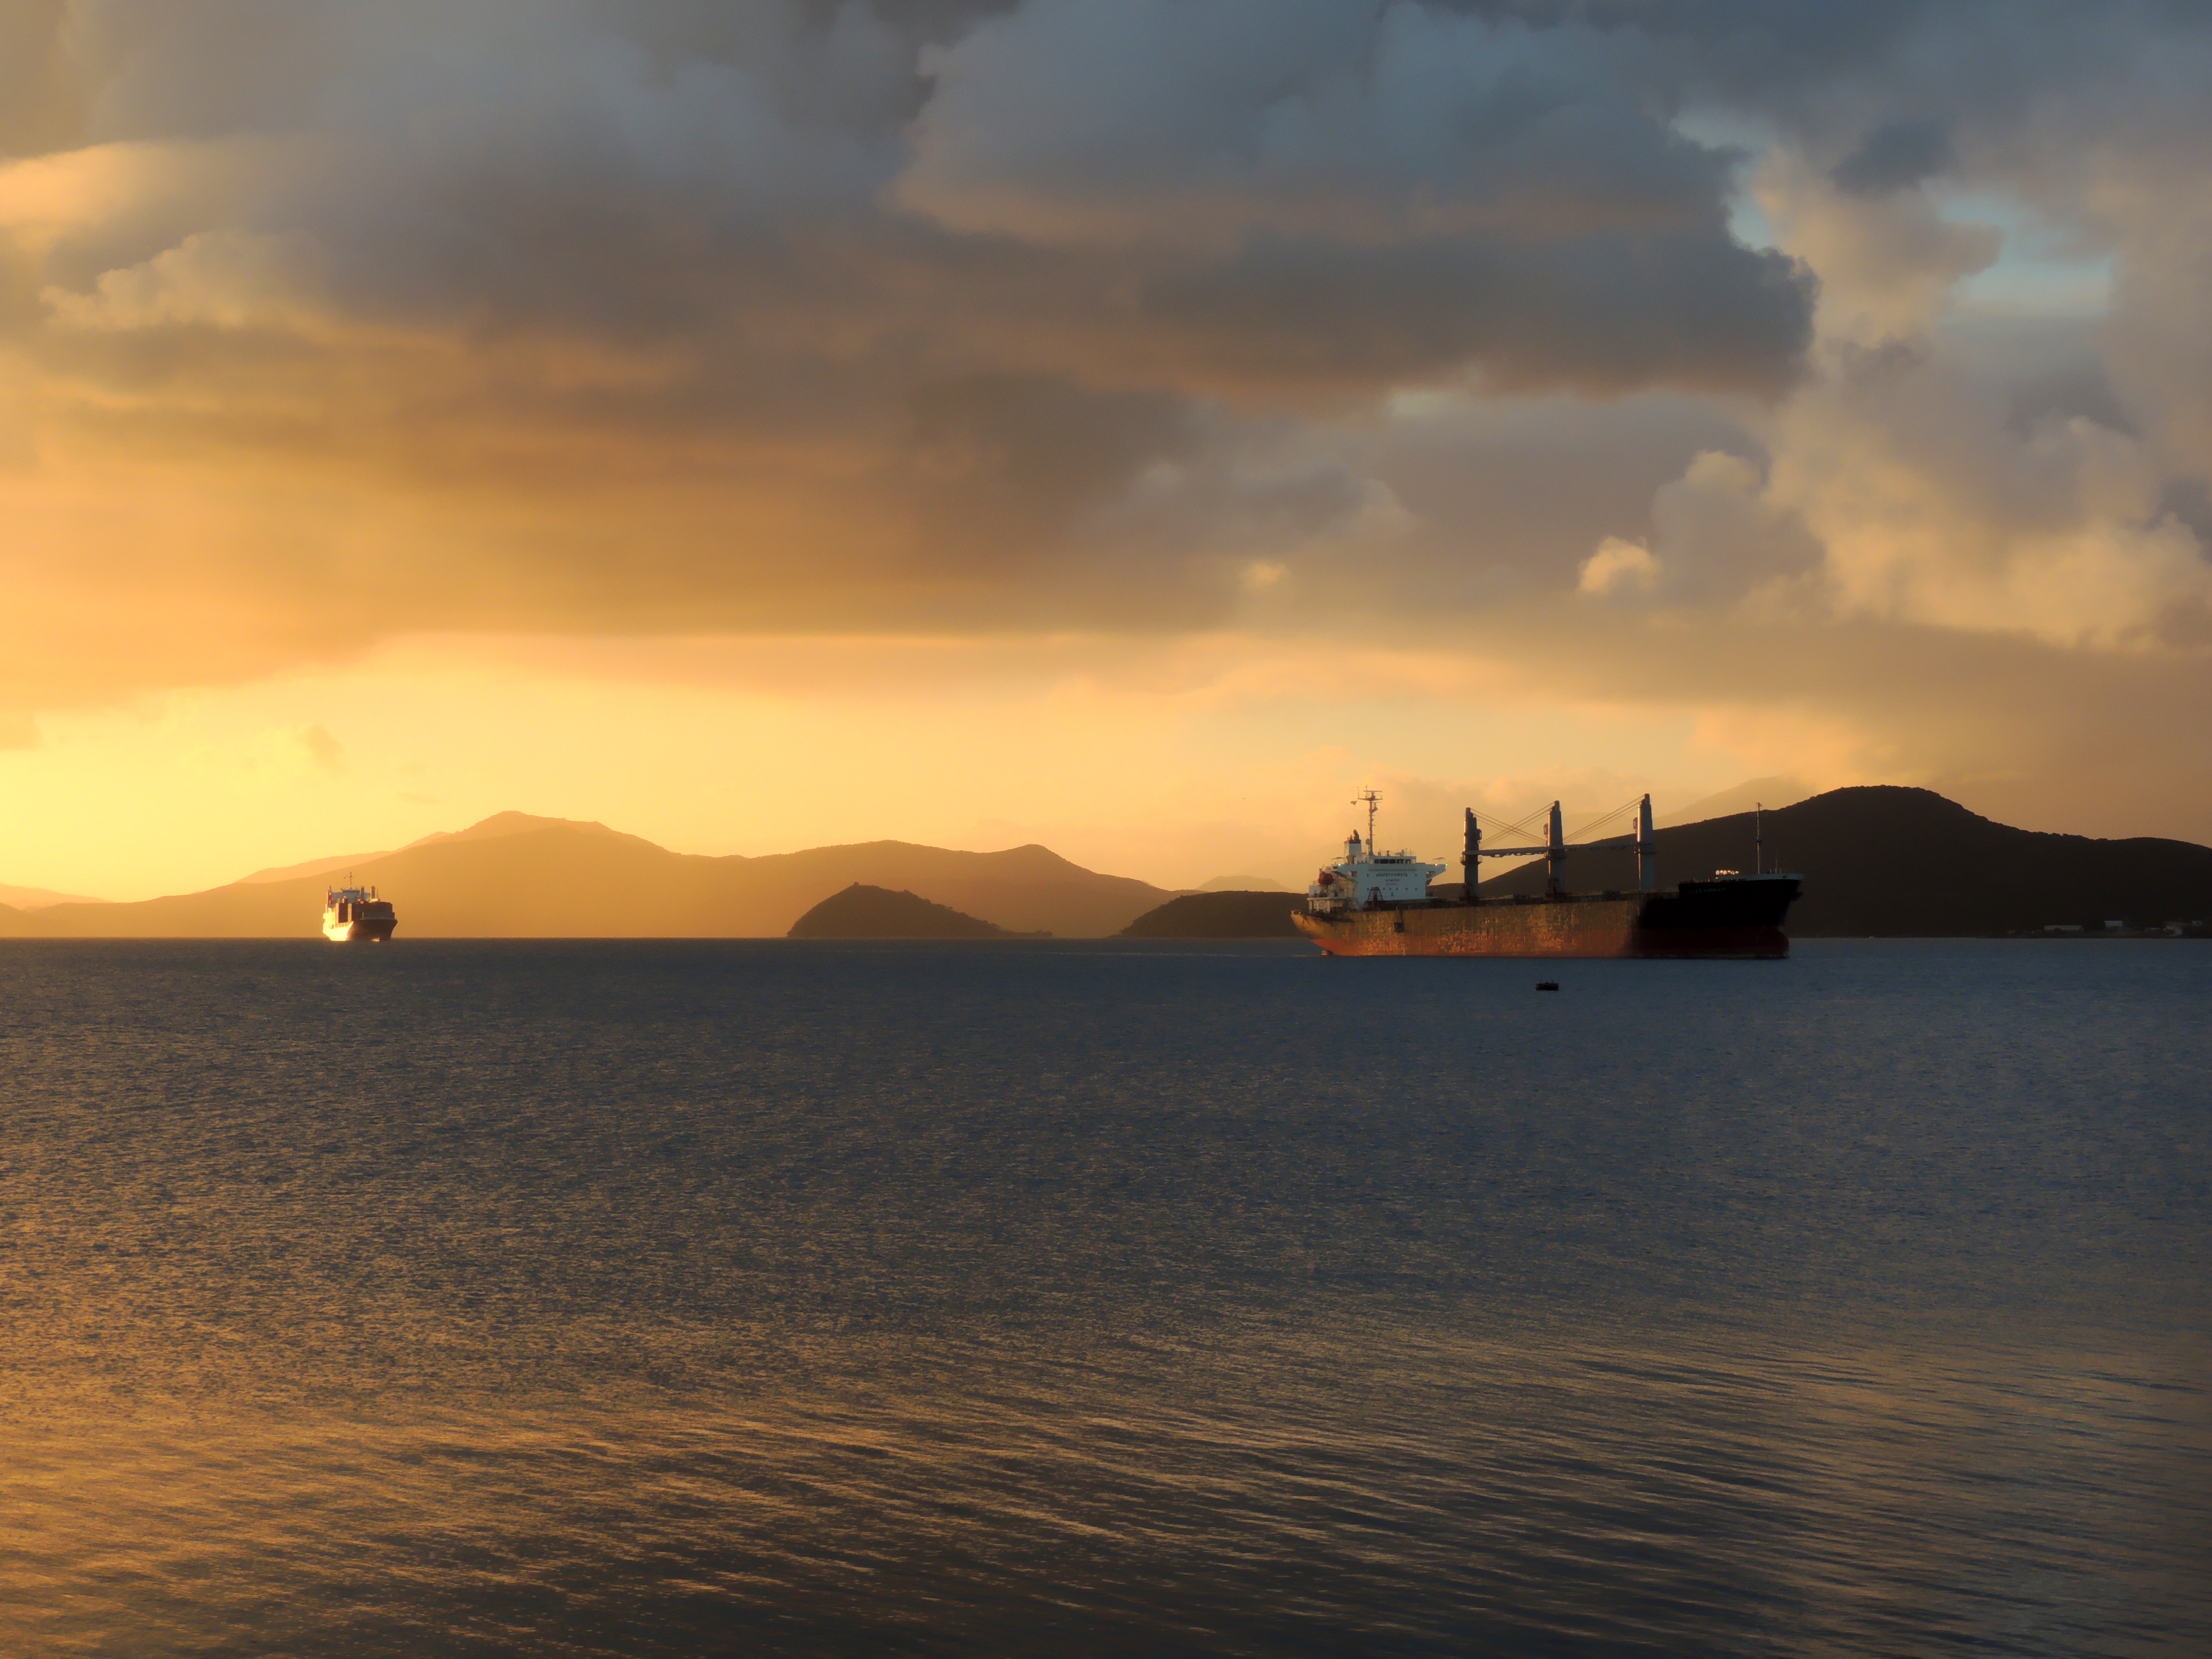
beach, sea, coast, ocean, horizon, cloud, sunrise, sunset, morning, wave, dawn, dusk, evening, vehicle, bay, afterglow